Civic Virtue

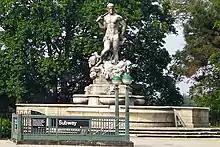
The statue beside Queens Borough Hall

The fountain was installed in Kew Gardens, at Queens Boulevard and Union Turnpike, beside the new Borough Hall. It was unveiled on May 29, 1941.